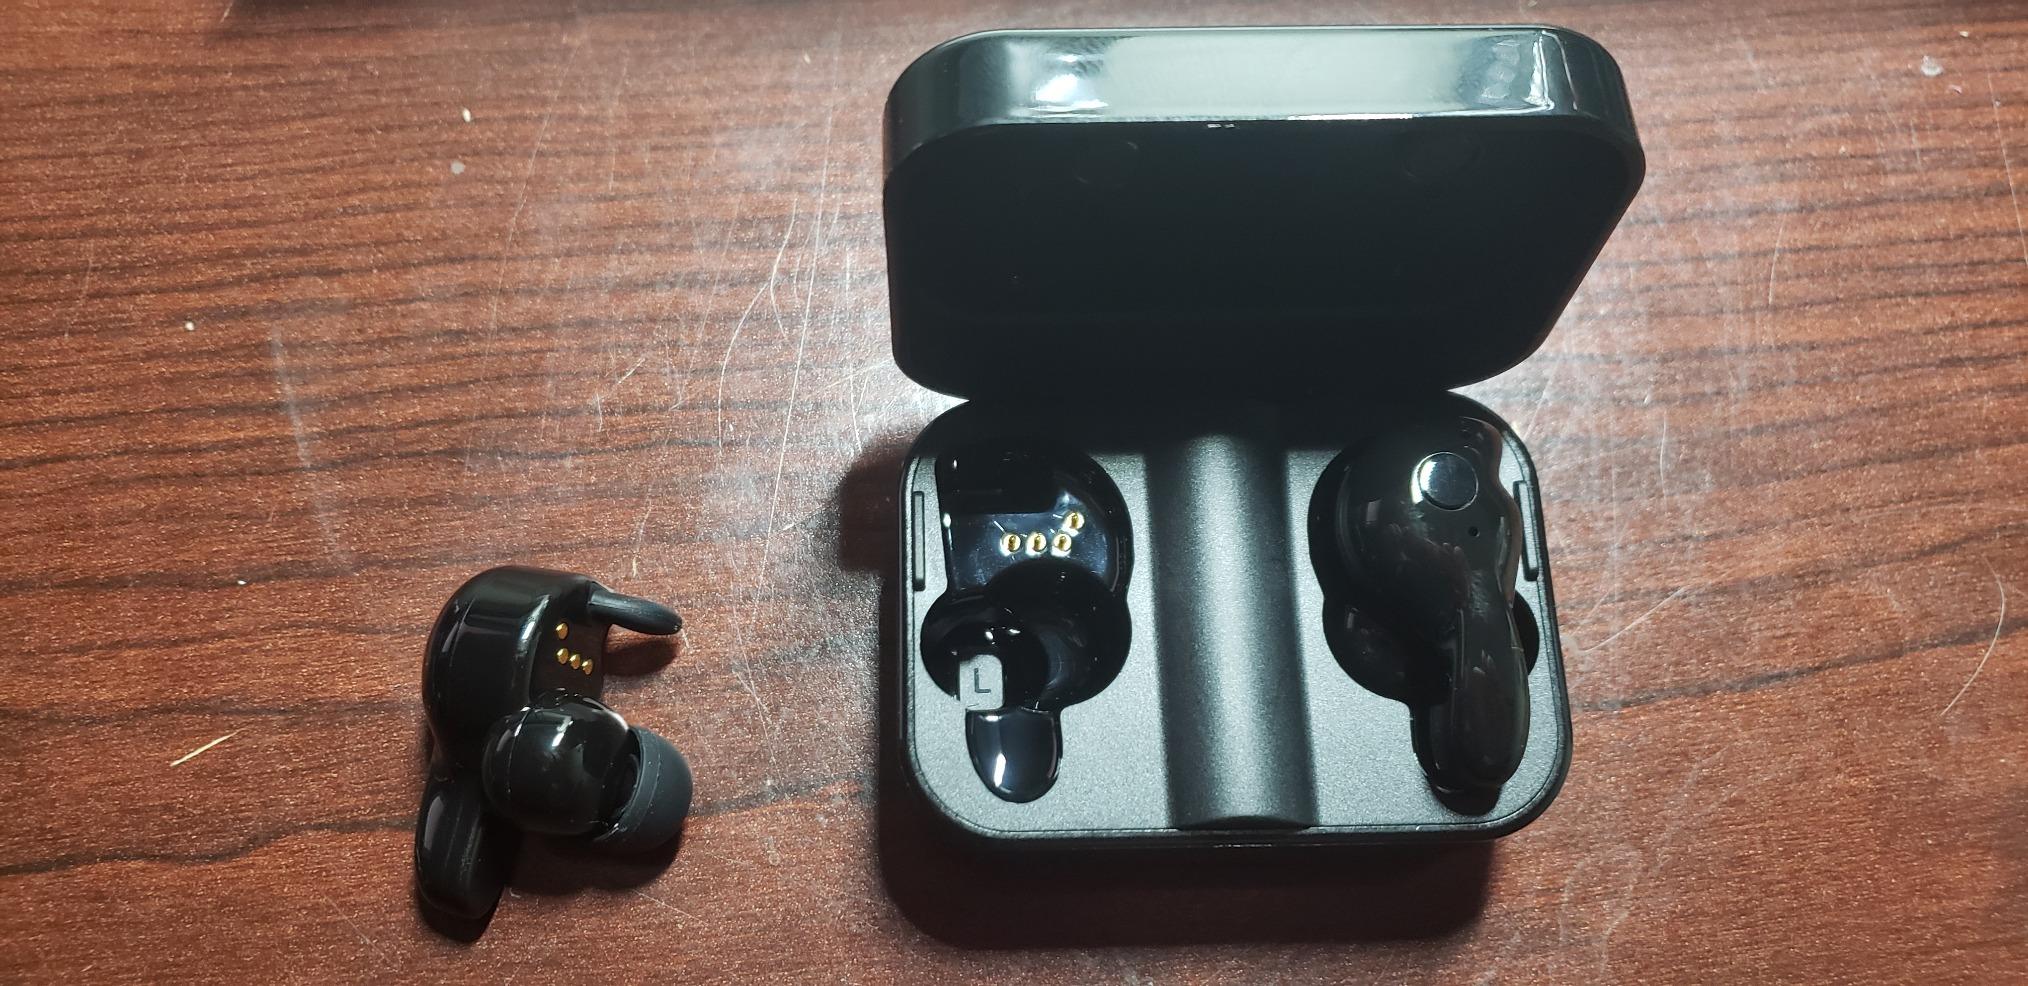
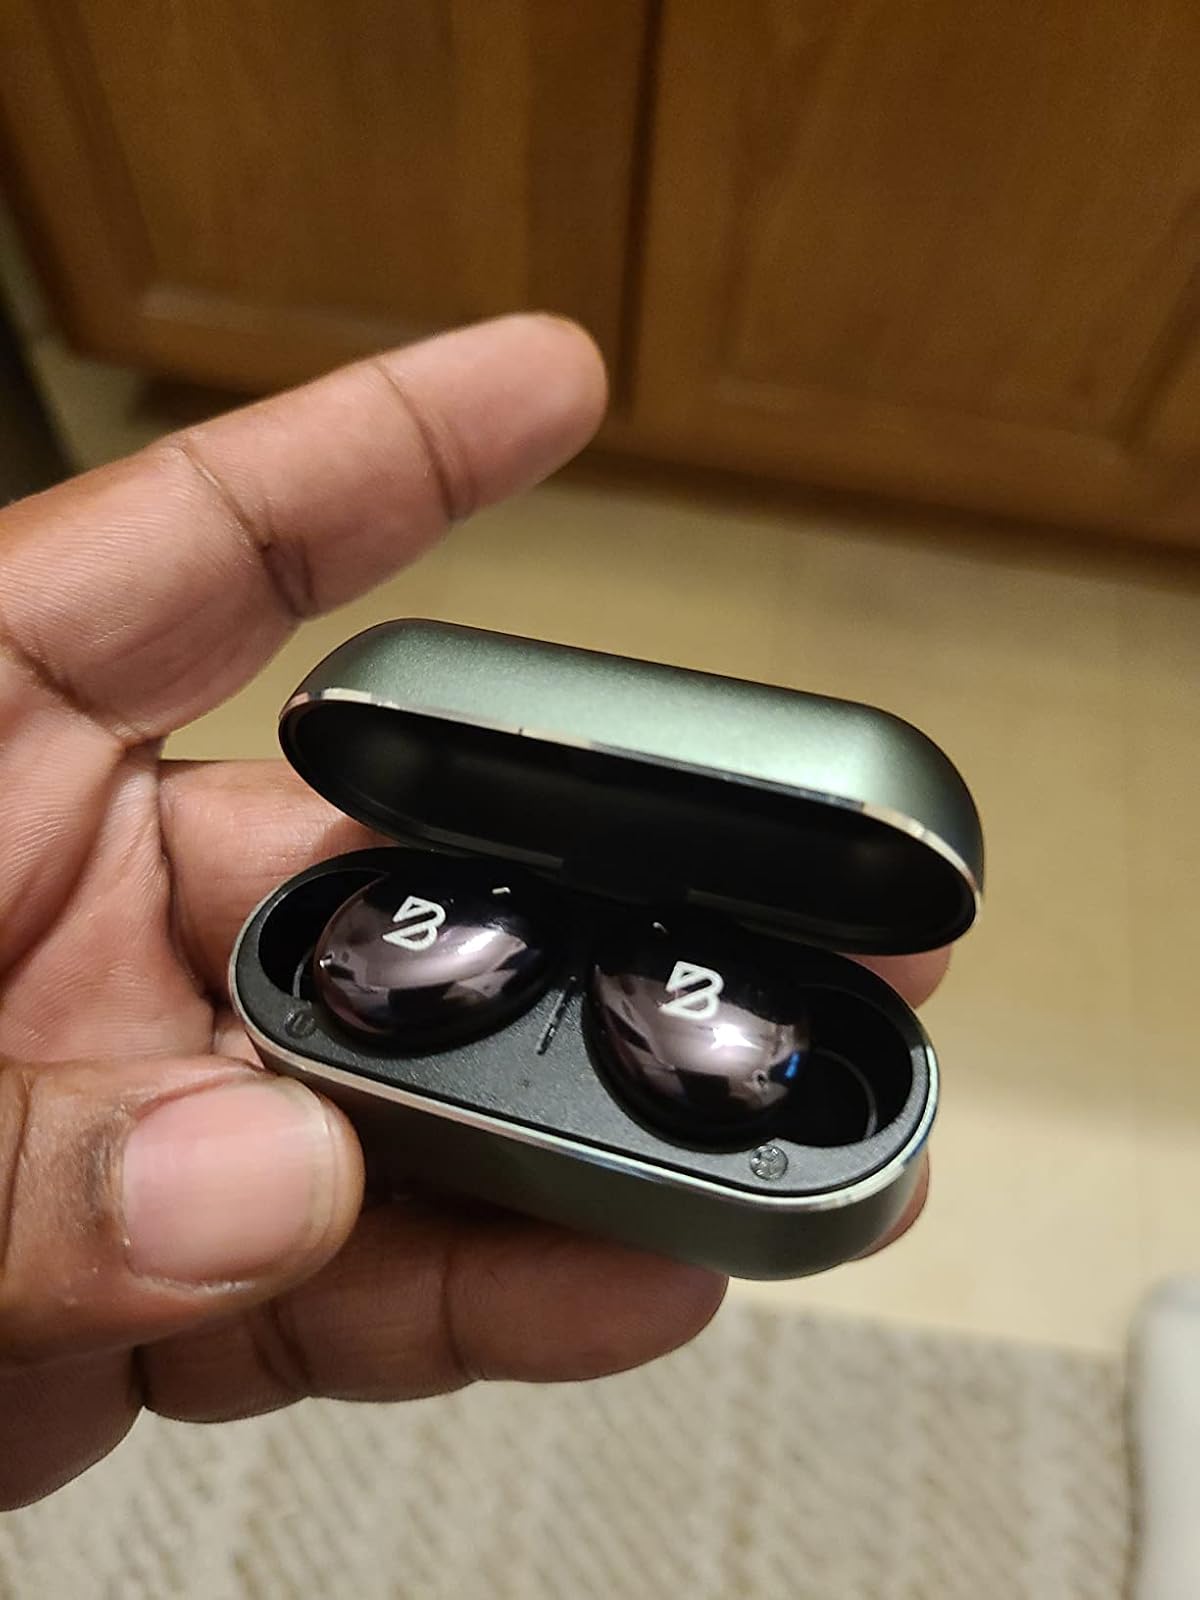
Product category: earbuds
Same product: no